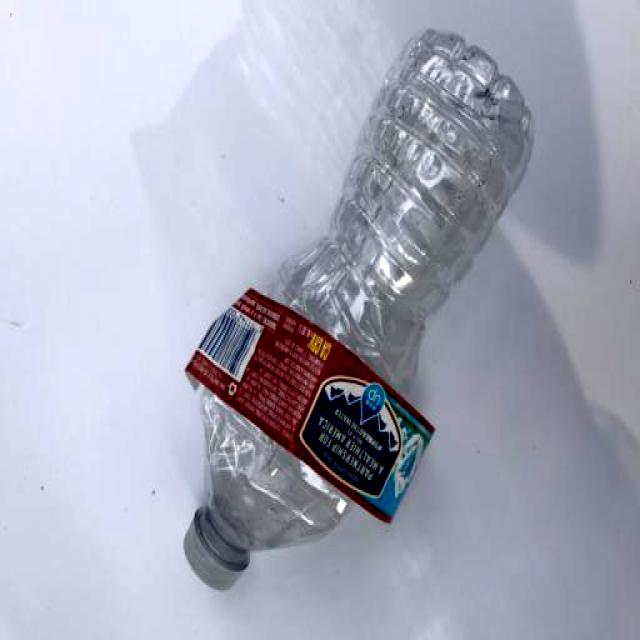
Label: Plastic